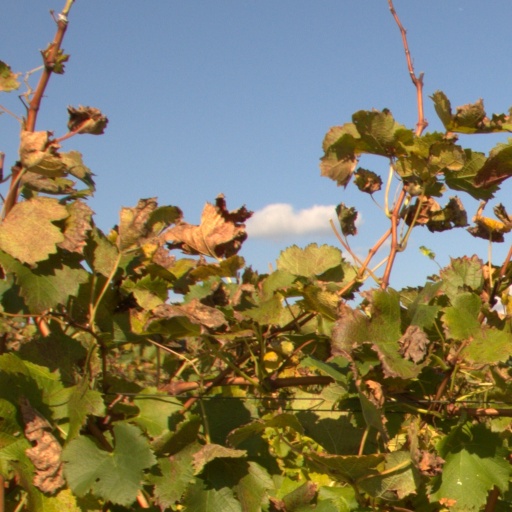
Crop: grape